University of Pretoria

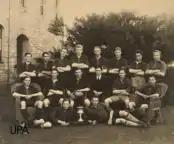

Residence is provided to students in 24 undergraduate and postgraduate residences and 3 postgraduate-only residences spread over the university's campuses. The first students of the Transvaal University College resided in the Kya Rosa, a Victorian house in Skinner Street. In 1915, the first male residence, Kollegetehuis, was constructed on the Hatfield campus and the first female residence, Asterhof, in 1925. Students not living in a university residence can join one of four Day Houses ( Docendo, Dregeana, Luminous, and Vividus Ladies) which gives them the opportunity to partake in organised student life activities.